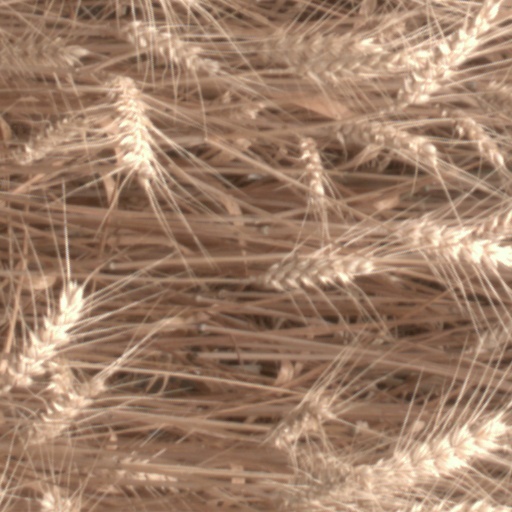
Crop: wheat